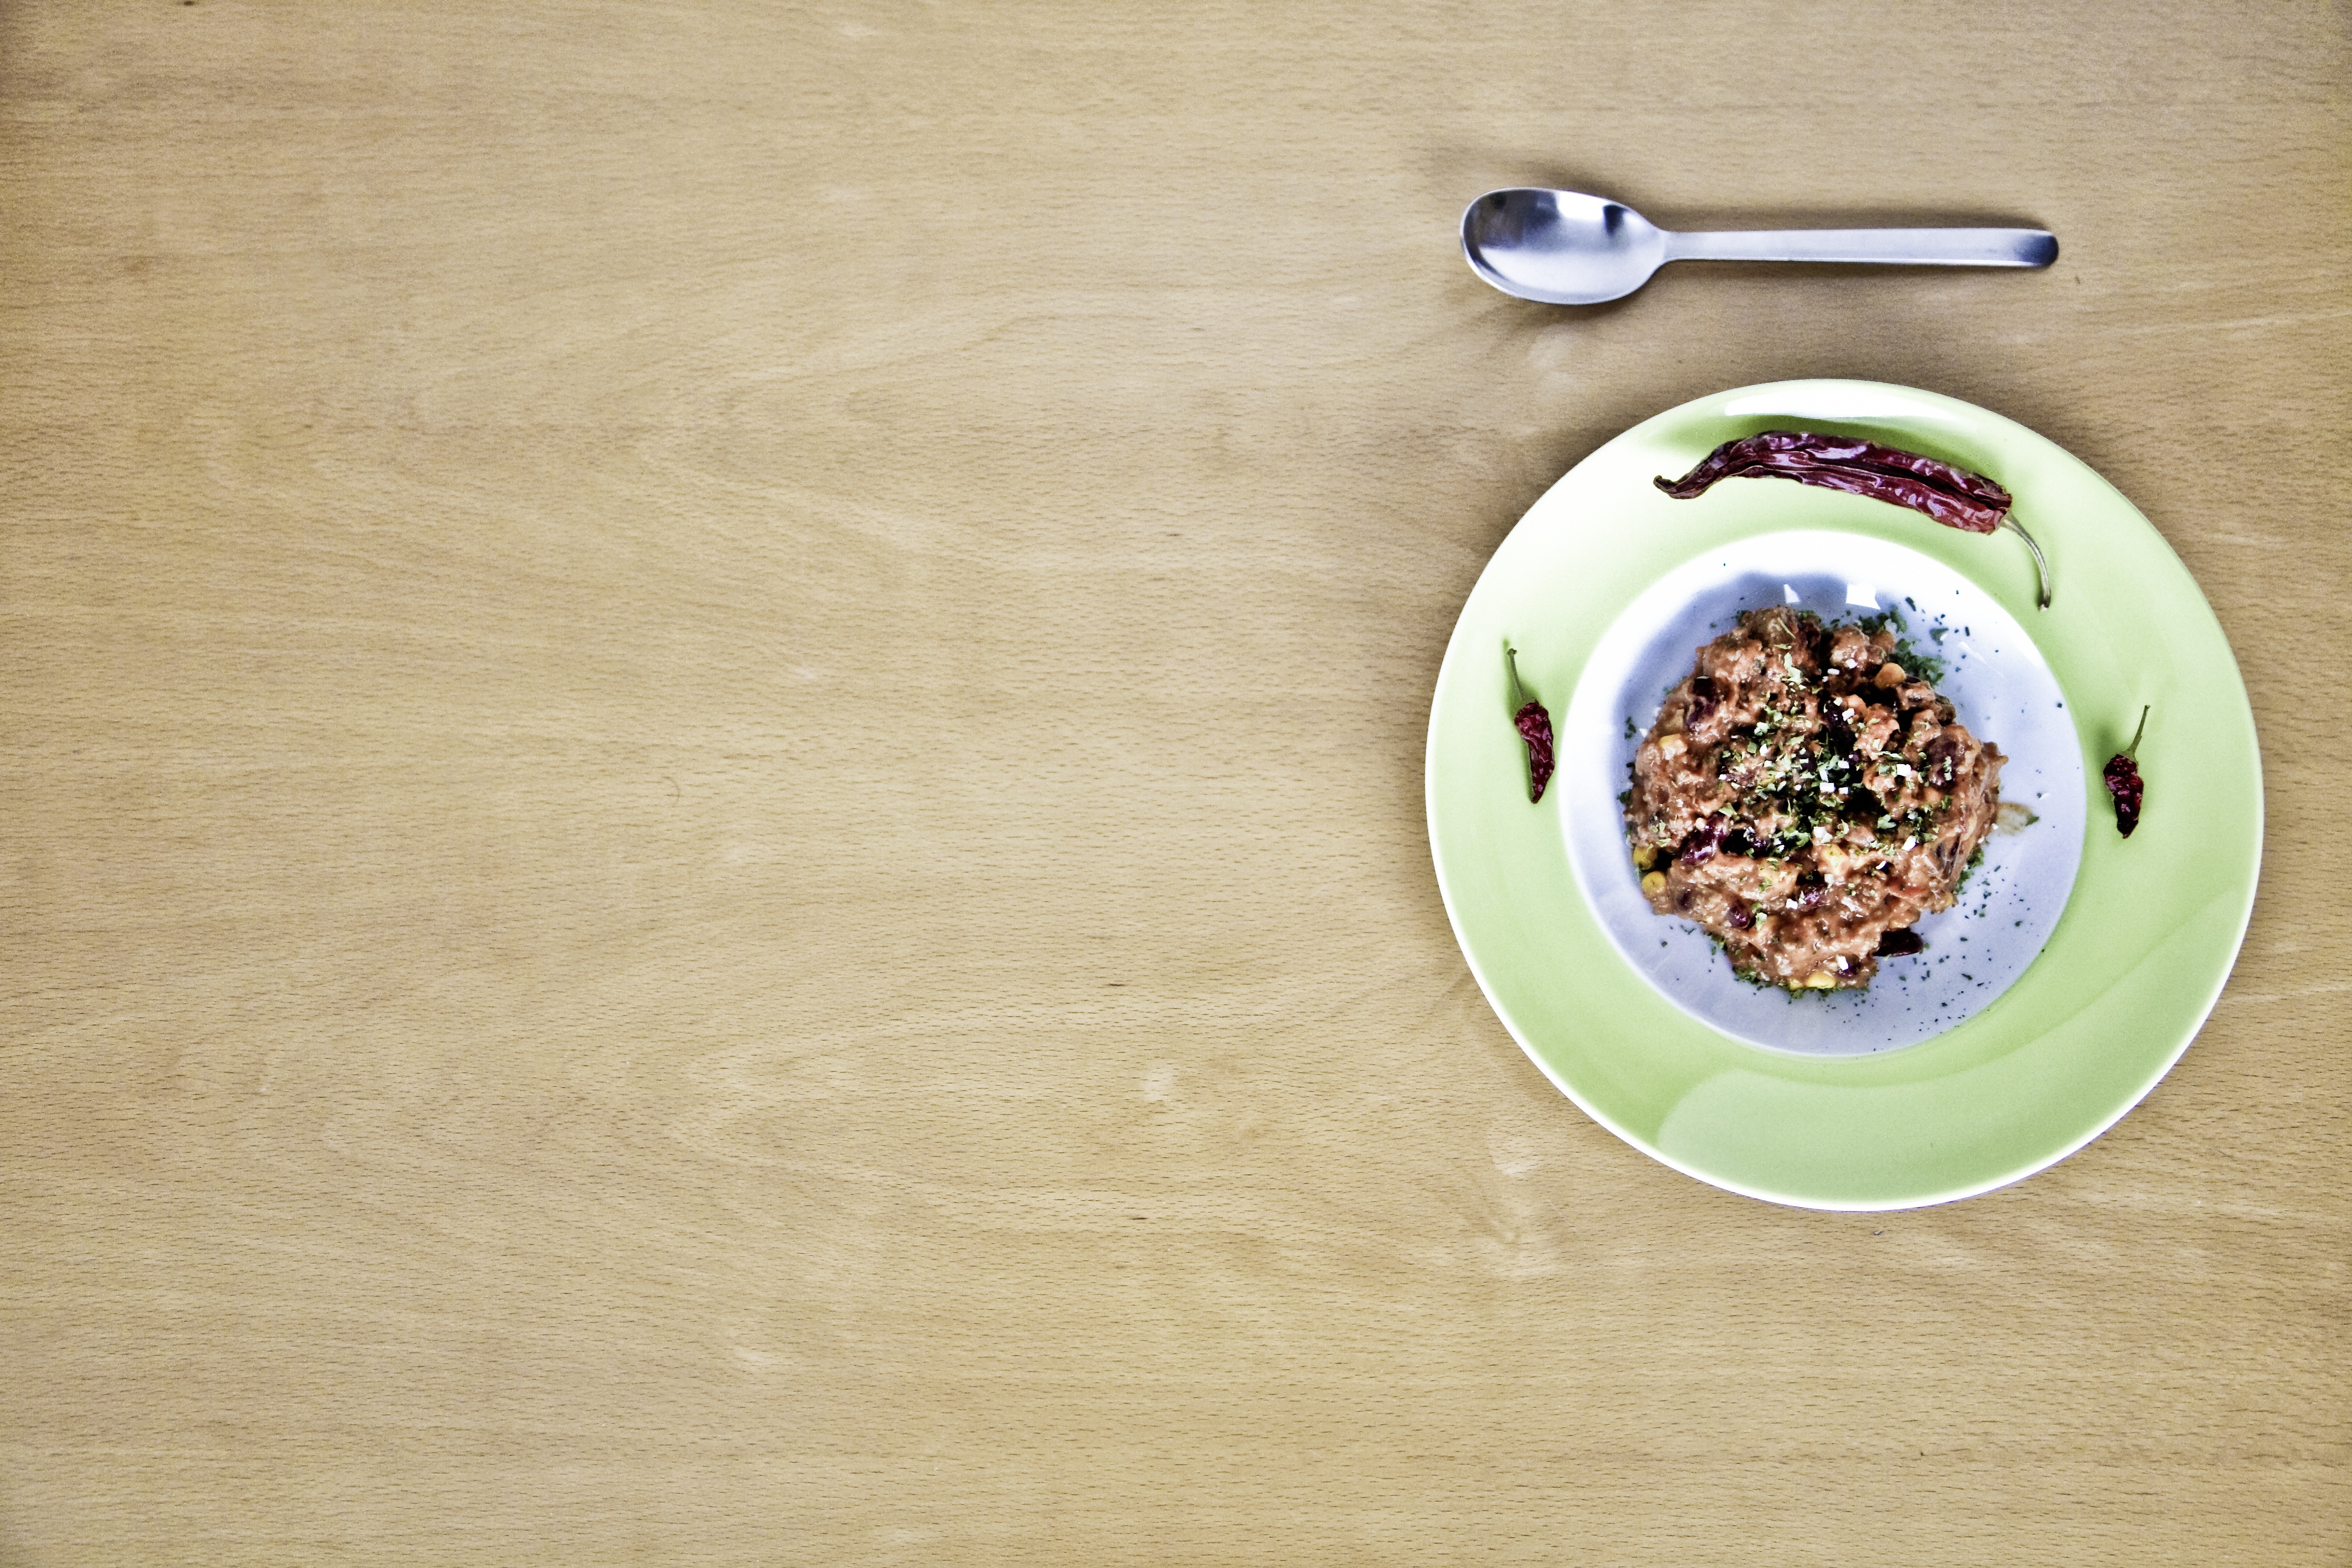
cutlery, sharp, meal, food, chili, produce, plate, breakfast, gourmet, eat, lunch, delicious, spoon, shape, minced meat, mexican, delicacies, chili con carne